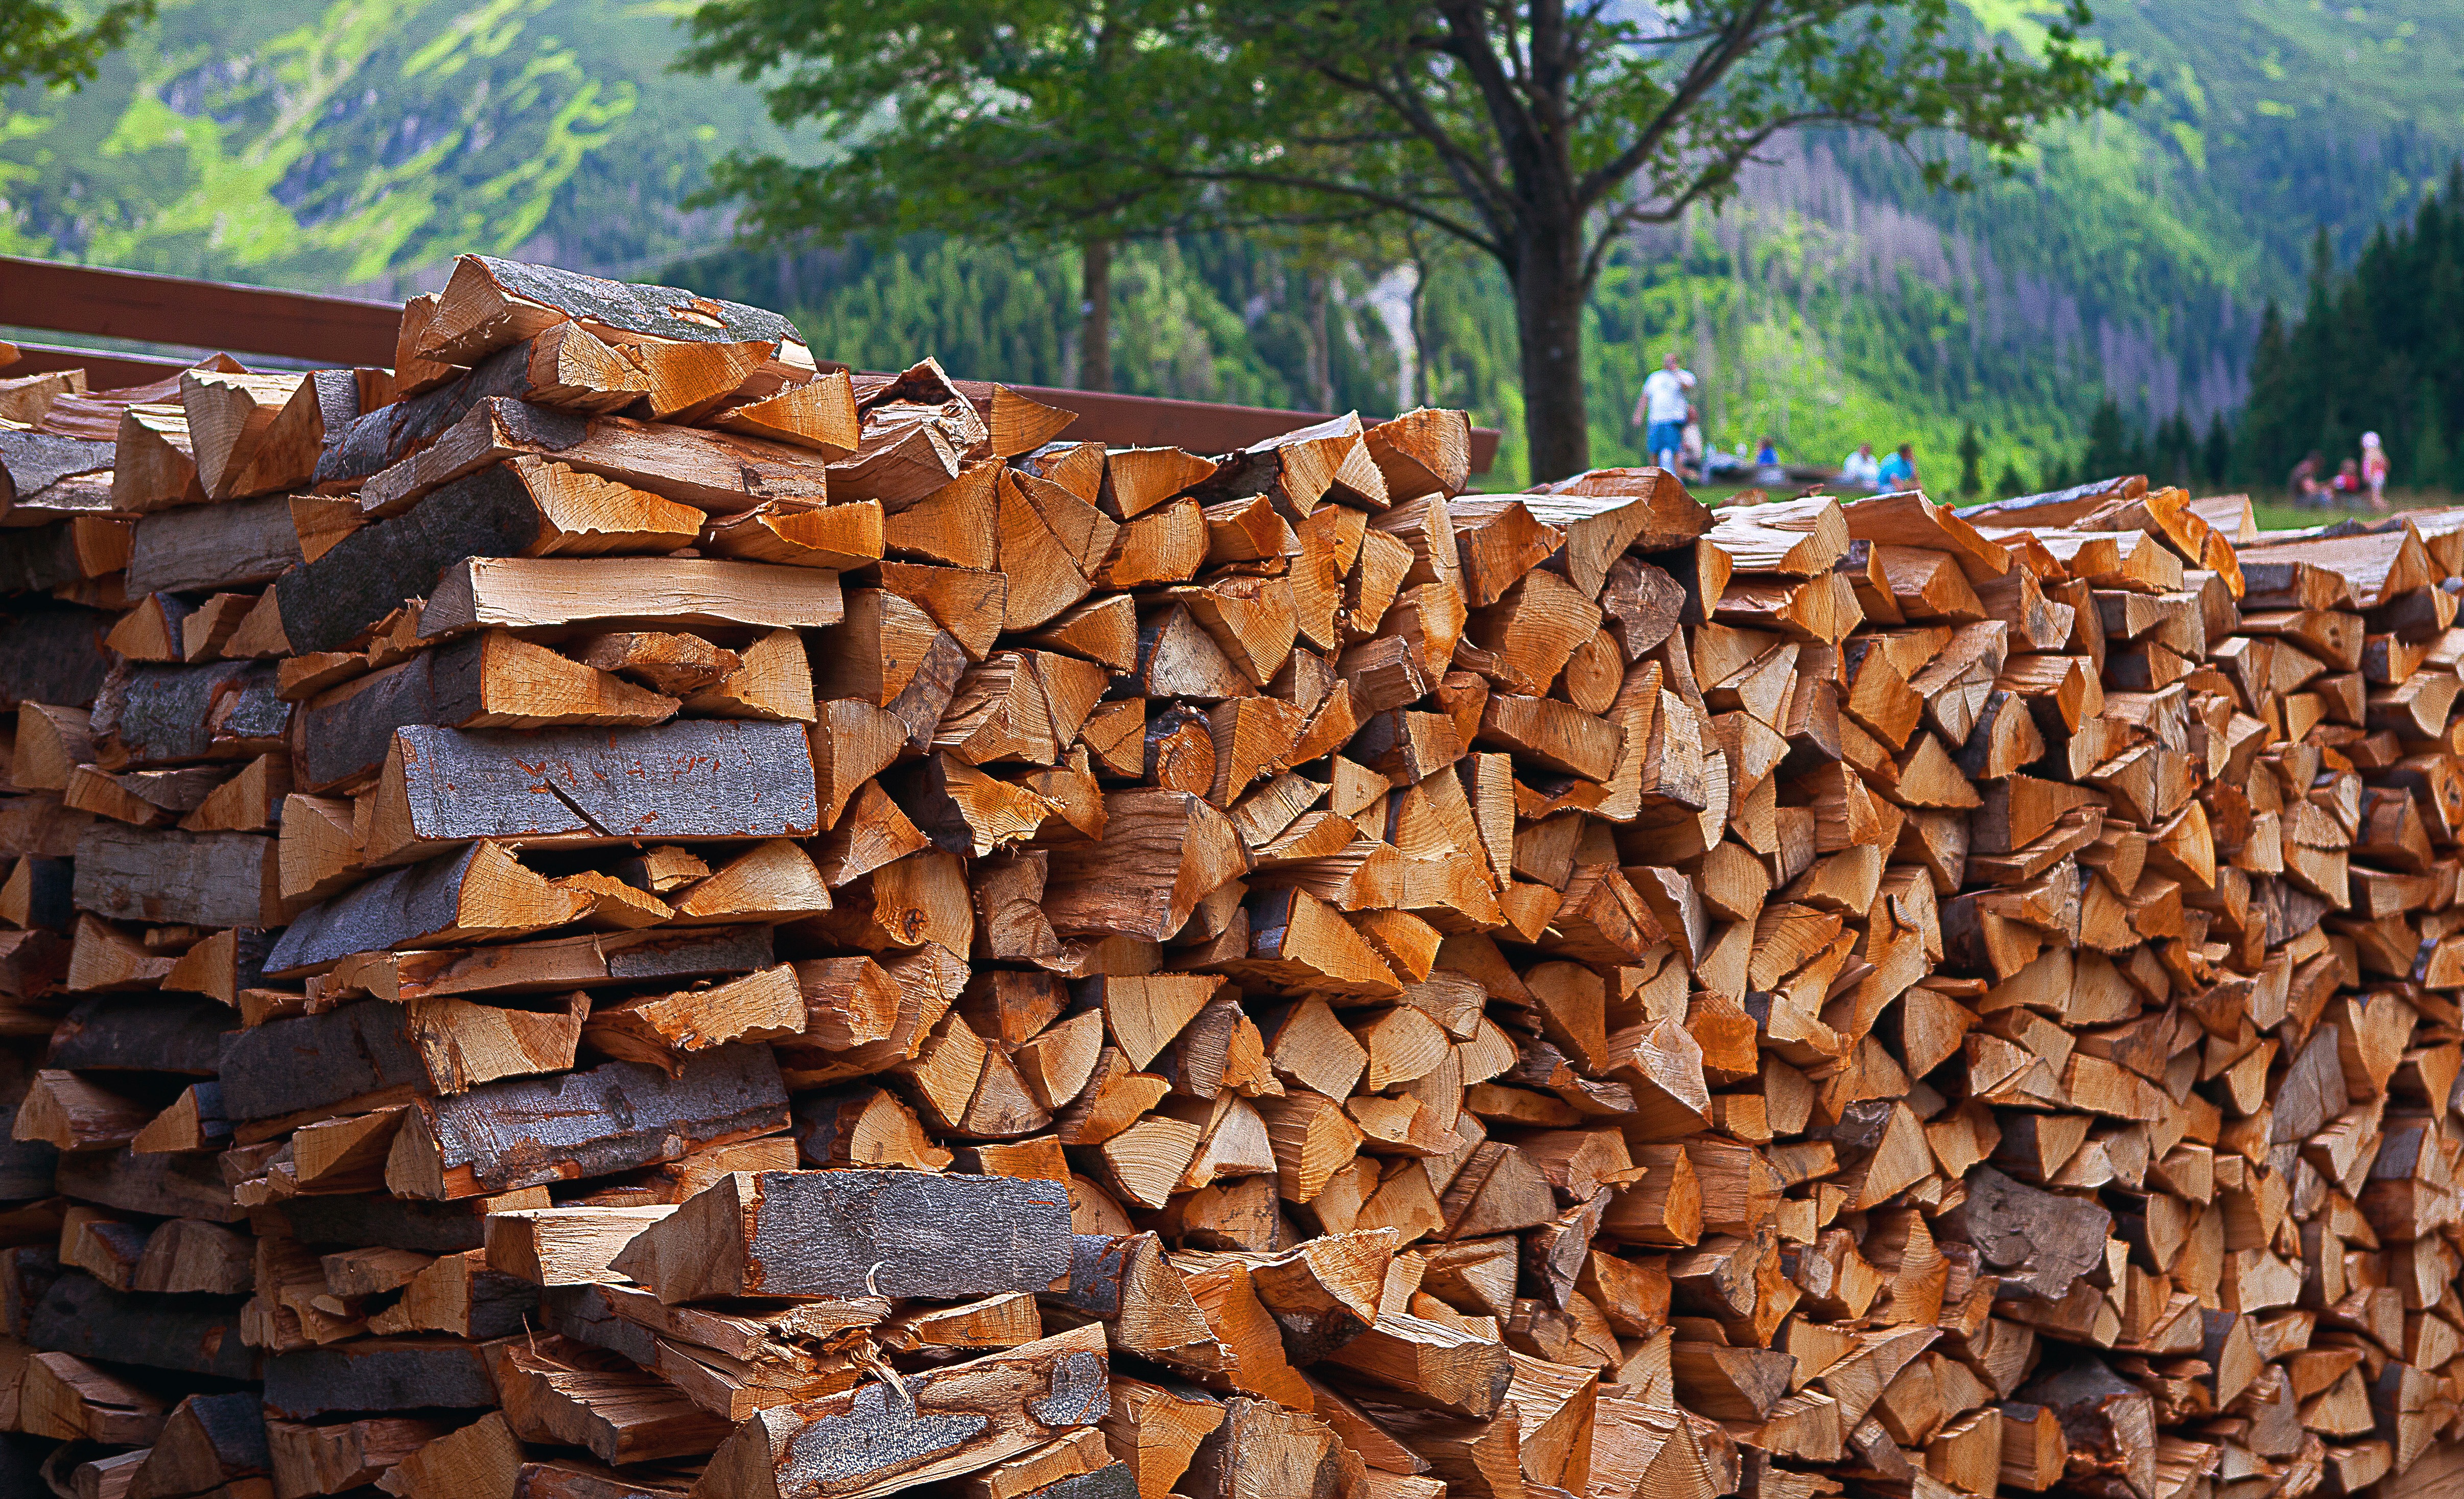
work, tree, nature, rock, winter, wood, trunk, autumn, soil, firewood, brick, lumber, material, logs, reserve, fuel, scrap, sawn timber, stocks, beech logs, winter items, wood logs